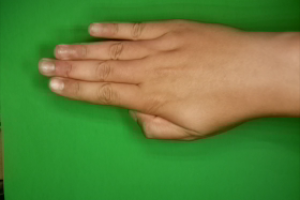
Label: paper